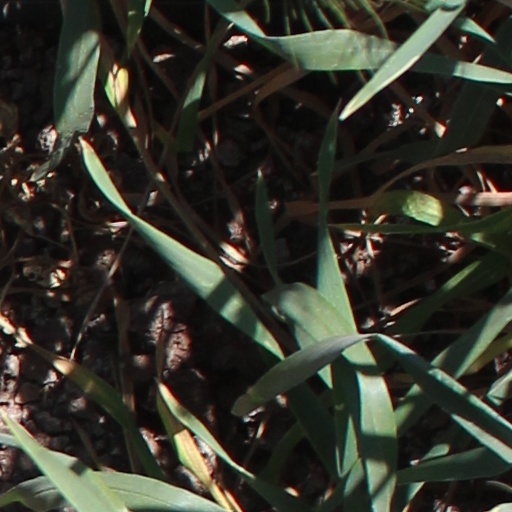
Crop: wheat